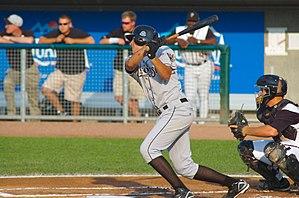
"Alessandro ""Alex"" Liddi est un joueur de troisième but des Ligues majeures de baseball sous contrat chez les Royals de Kansas City.